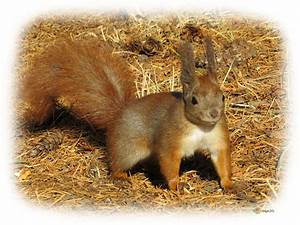
Label: squirrel